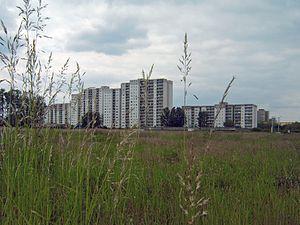
La diaspora marocaine regroupe la population d'origine marocaine vivant à l'extérieur du pays. Elle est la conséquence directe et conjointe du fort taux d'émigration que connaît le Maroc depuis son indépendance en 1956. C'est un terme désignant les personnes d'origine marocaine qui ont gardé un lien direct ou indirect avec le Maroc, participant ou non à la vie de la communauté marocaine hors de ses frontières, et appartenant à la première, deuxième, troisième, énième génération d'émigrants dans tel ou tel pays.